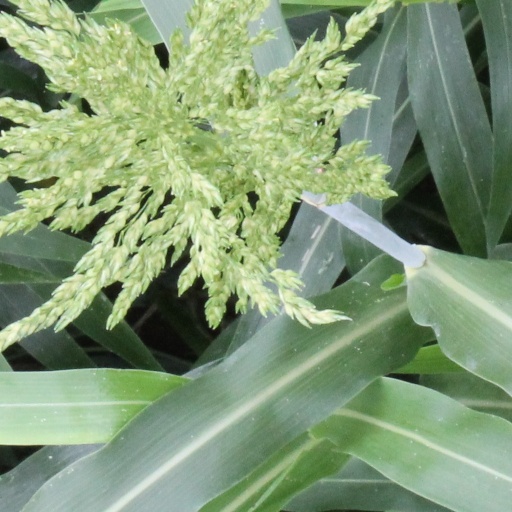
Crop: sorghum